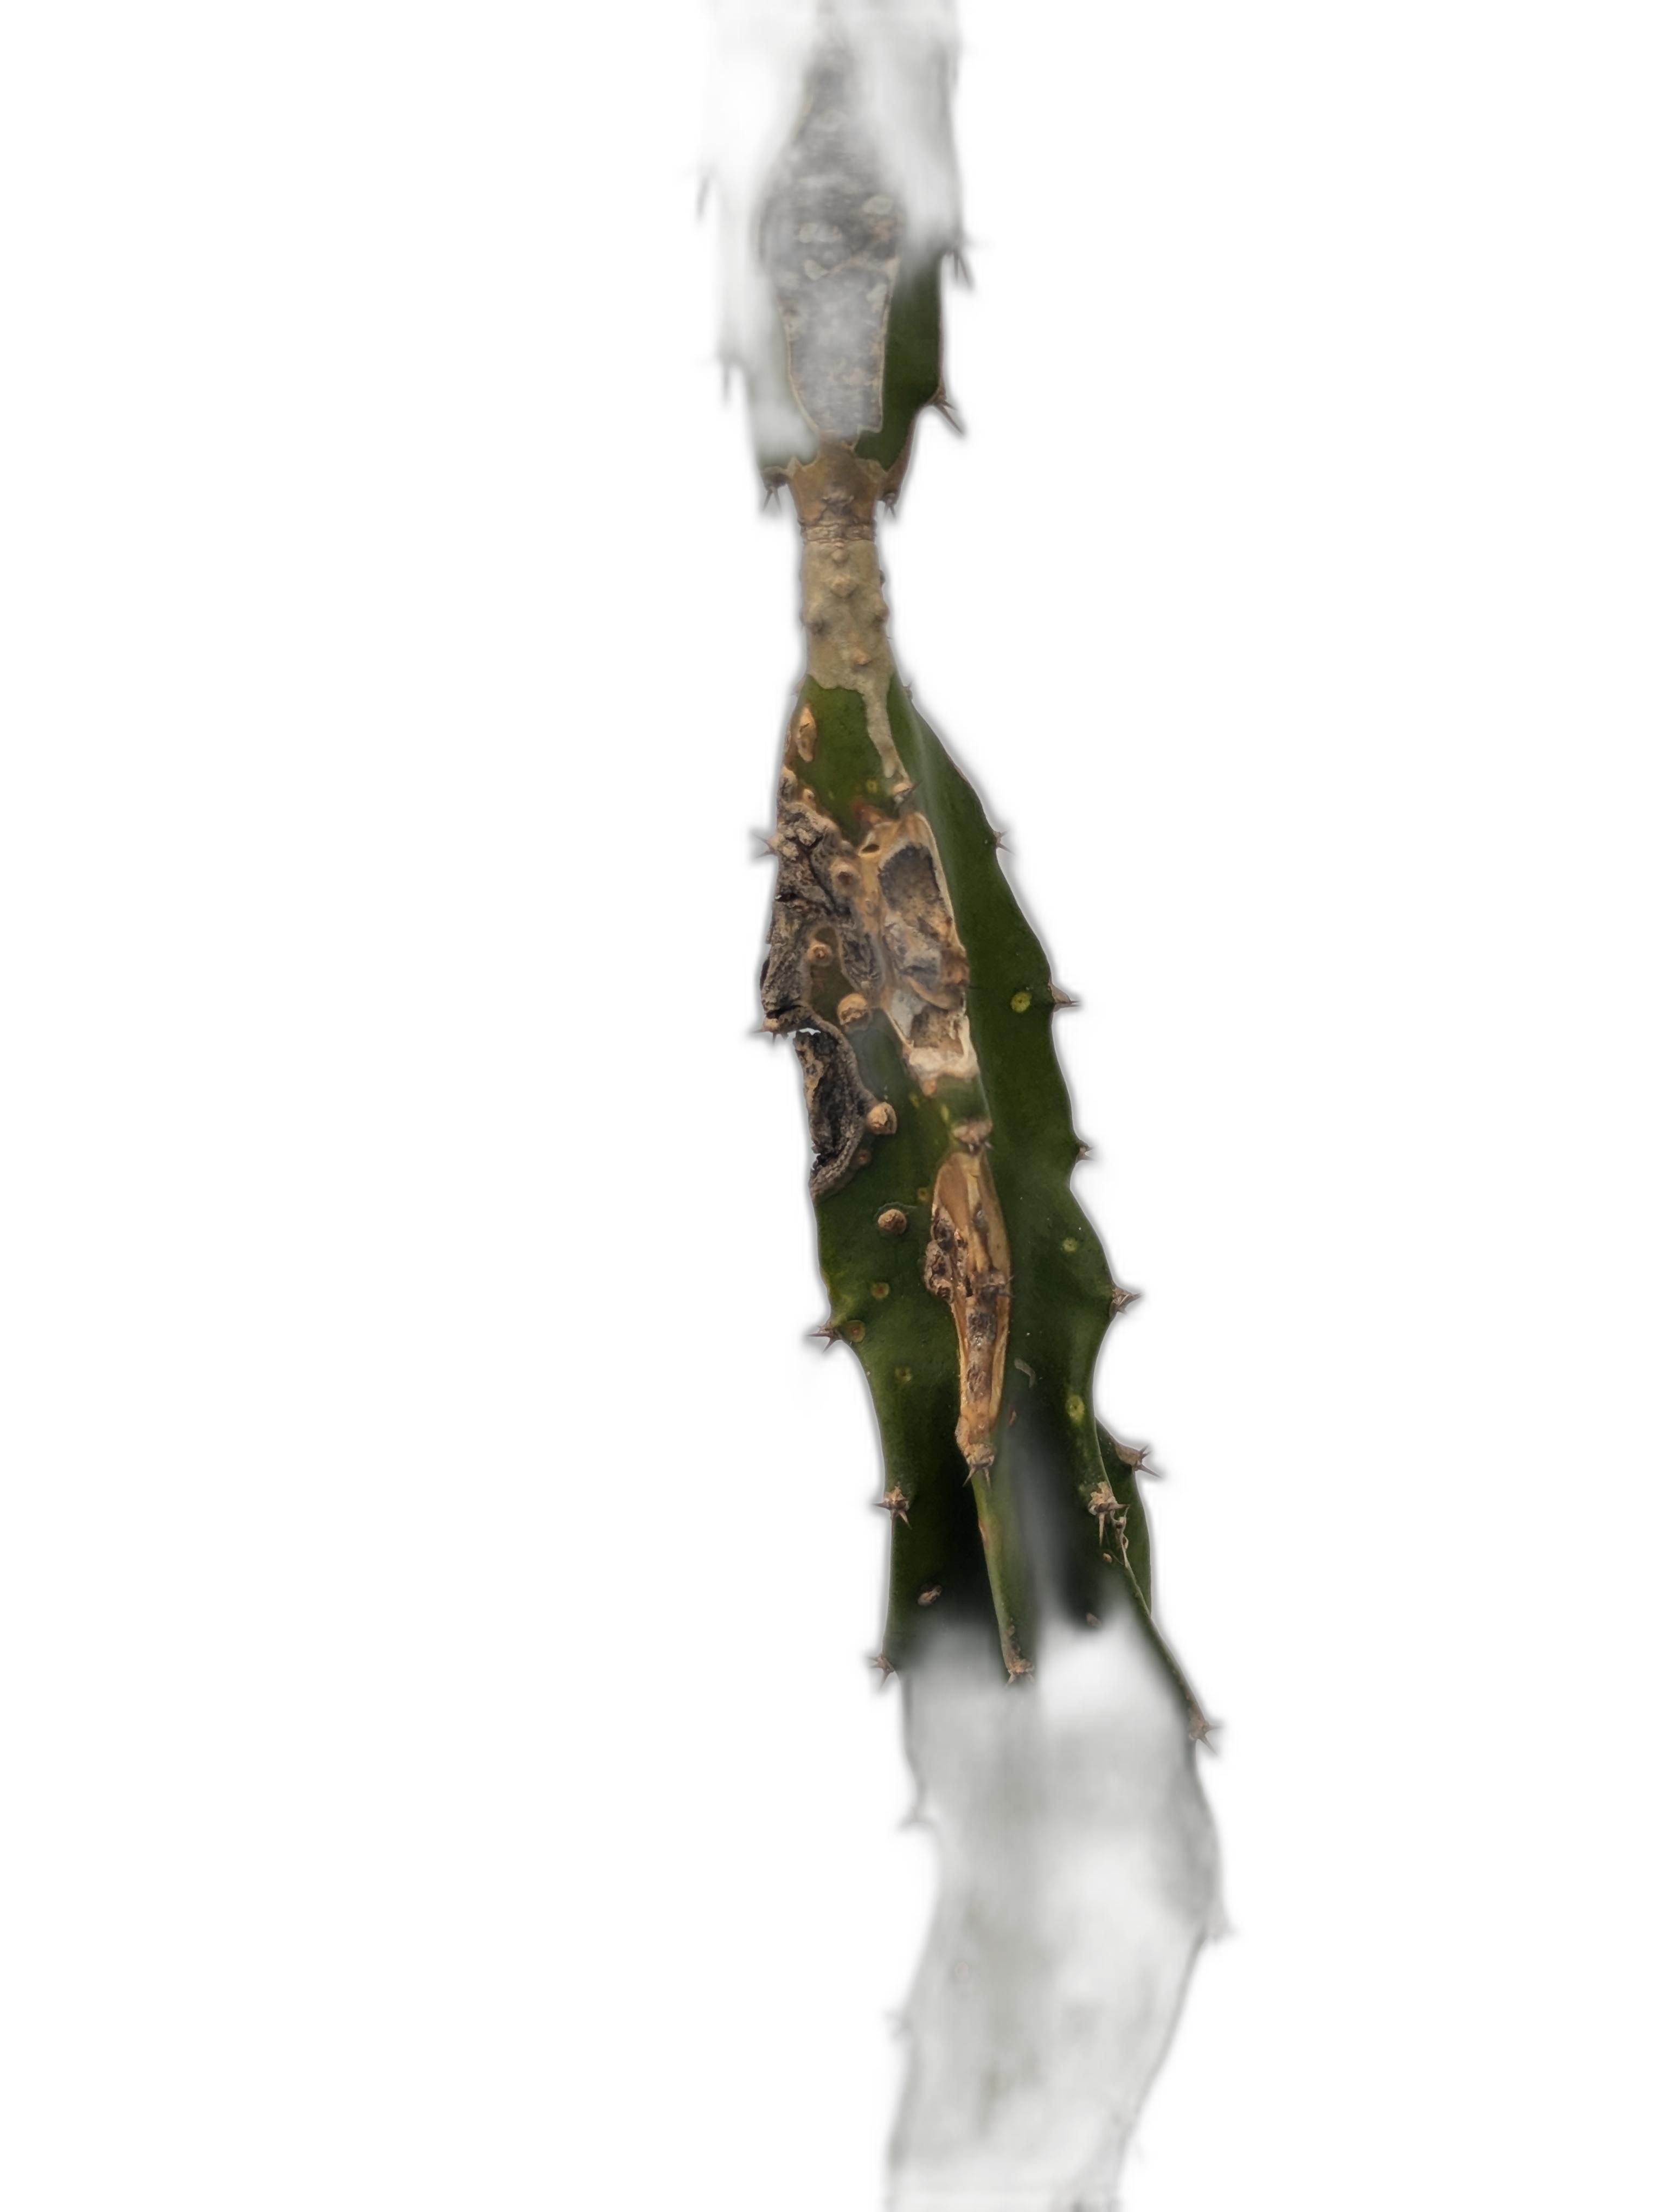
Label: Bad leaf